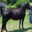
Label: horse